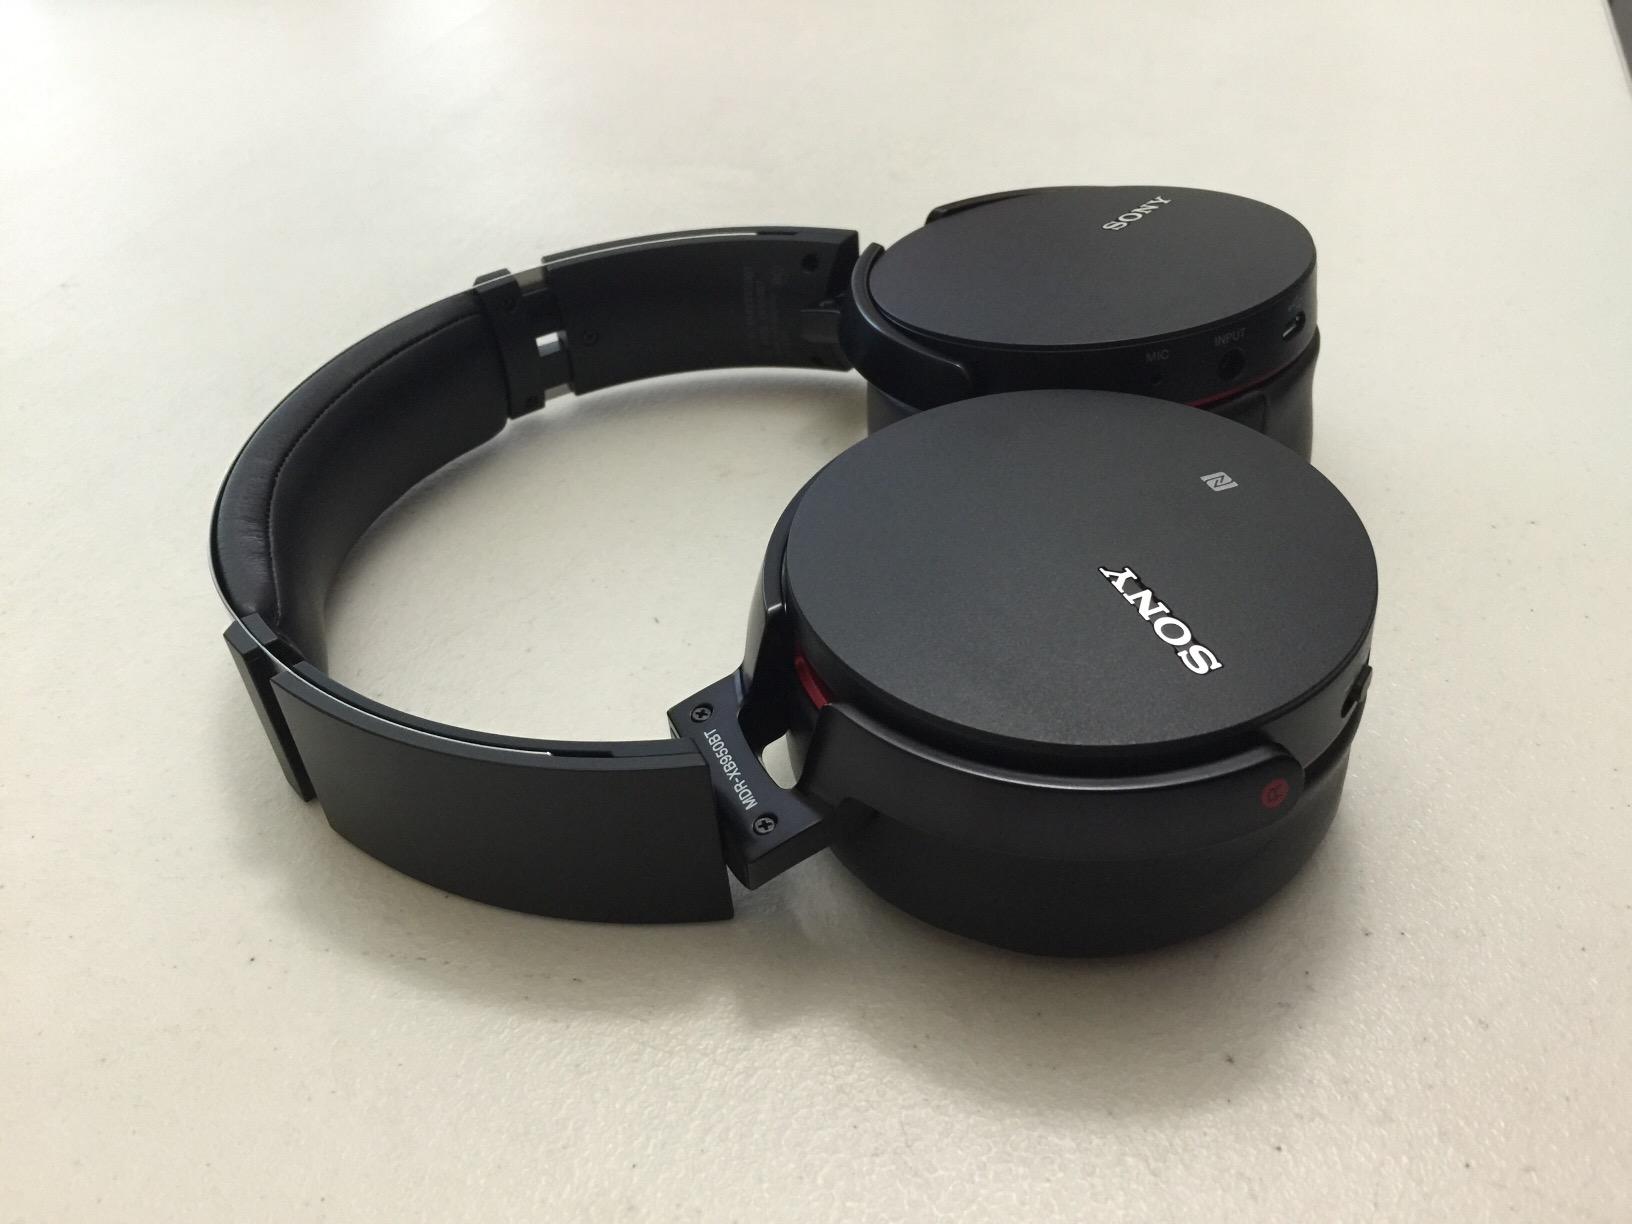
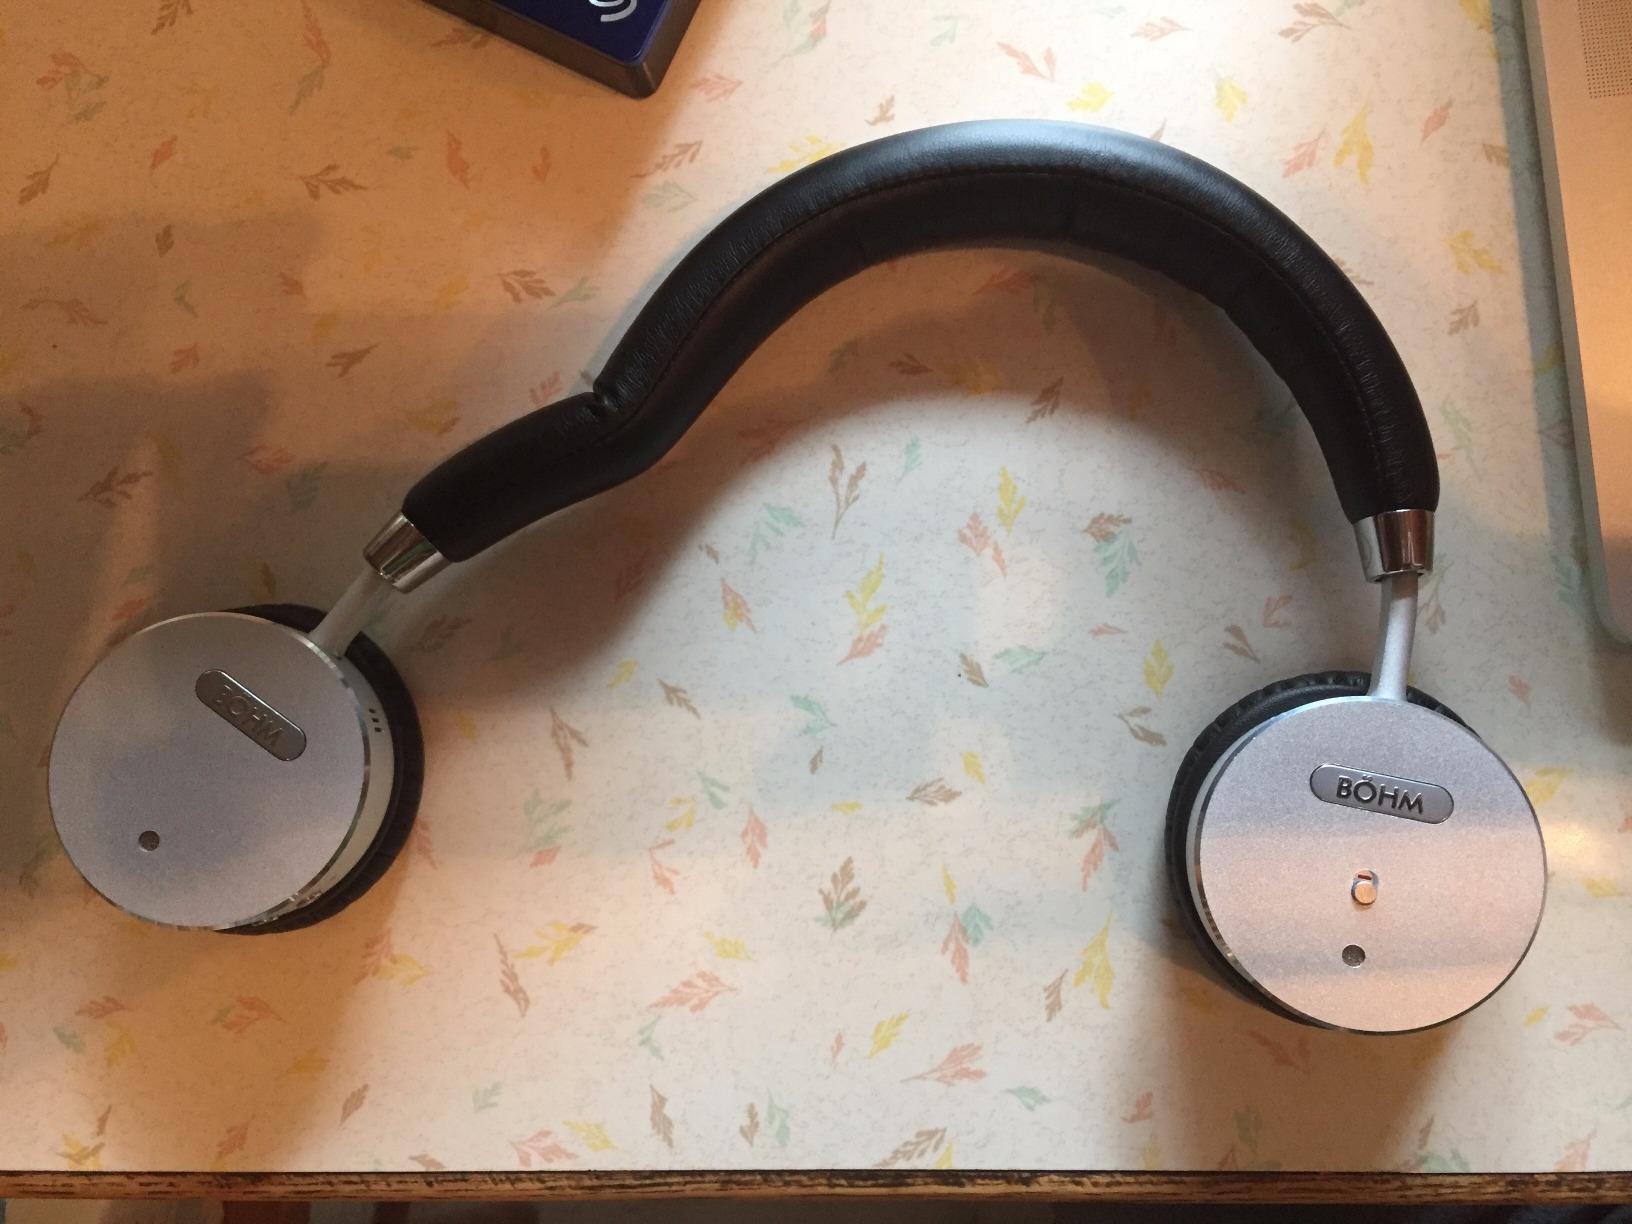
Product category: headphones
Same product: no